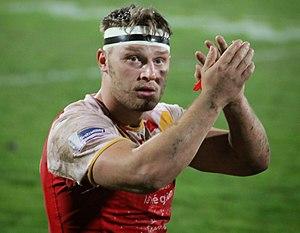
Elliott Whitehead, joueur Anglais de rugby à XIII.
Elliot Whitehead, né le 4 septembre 1989 à Bradford, est un joueur de rugby à XIII anglais évoluant au poste deuxième ligne. Il fait ses débuts en Super League en 2009 avec les Bradford Bulls avant de rejoindre en 2013 les Dragons Catalans.
Les Dragons catalans sont une franchise française de rugby à XIII basée à Perpignan et présidée depuis sa création par Bernard Guasch. L'équipe première, entraînée par l'Anglais Steve McNamara nommé en 2017, évolue en Super League depuis 2006 et dispute annuellement la Coupe d'Angleterre.